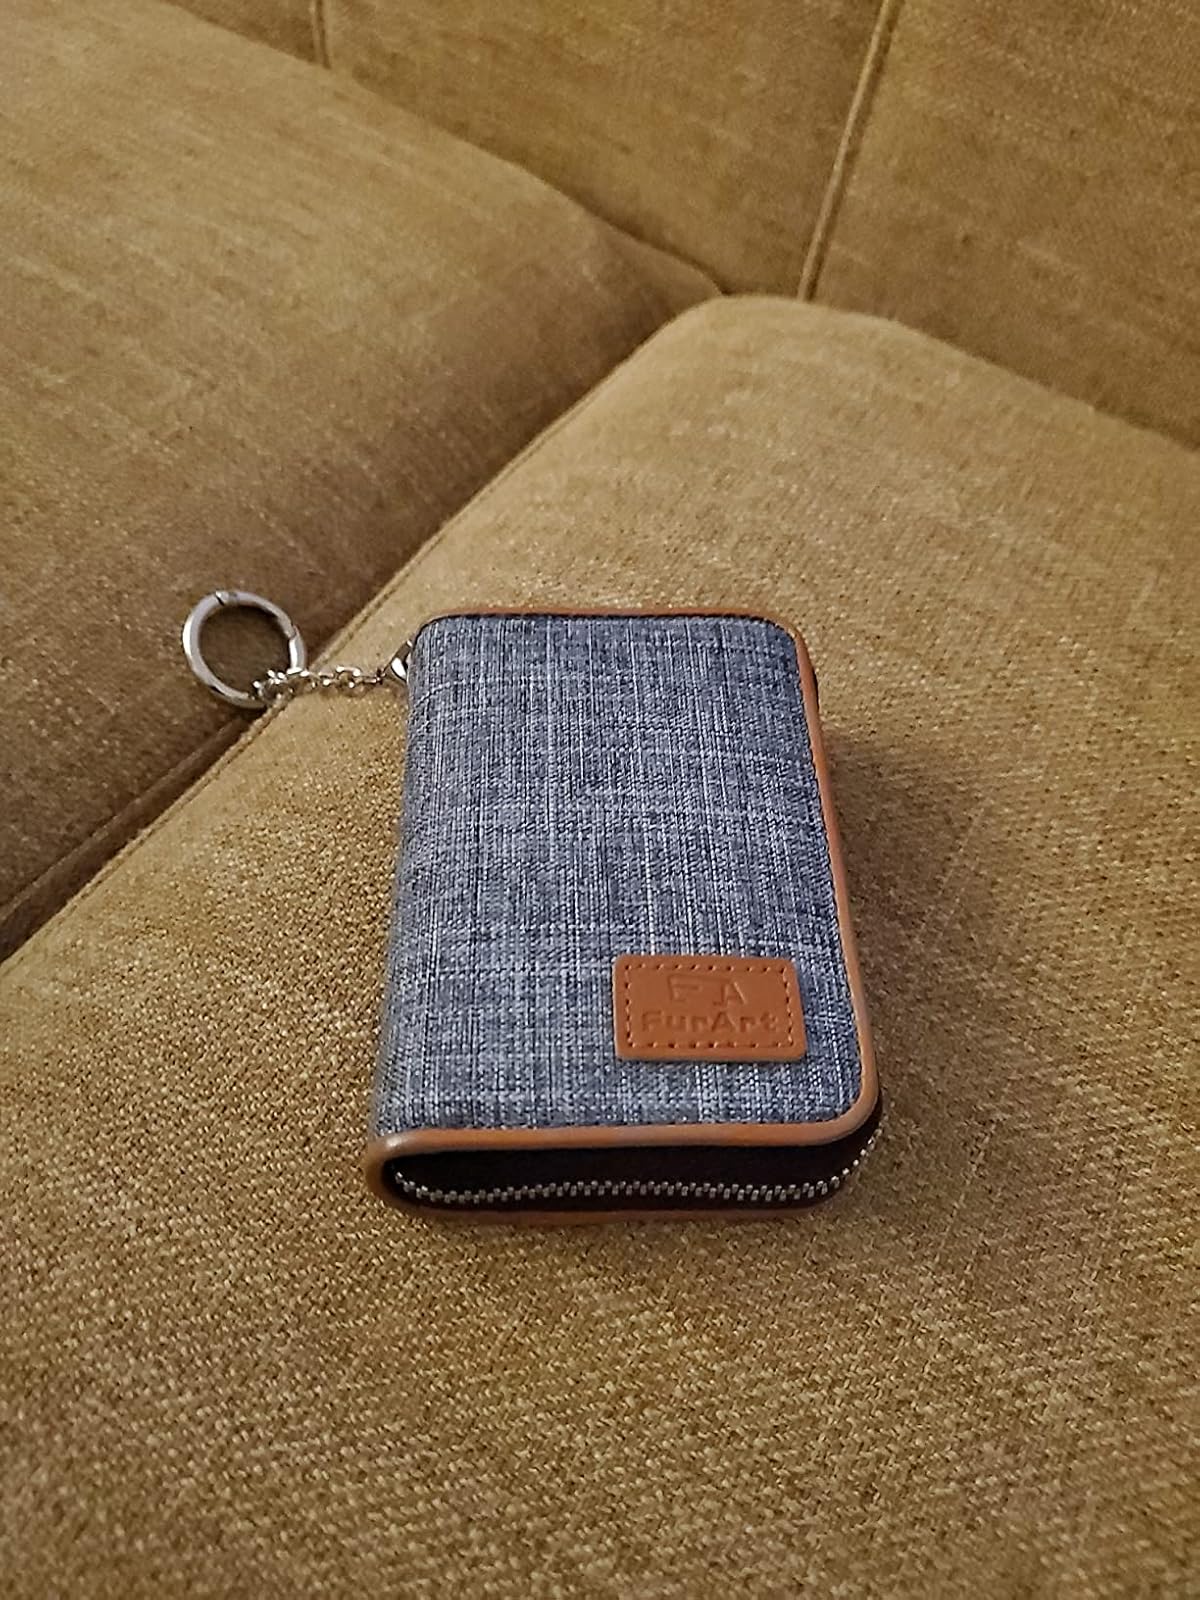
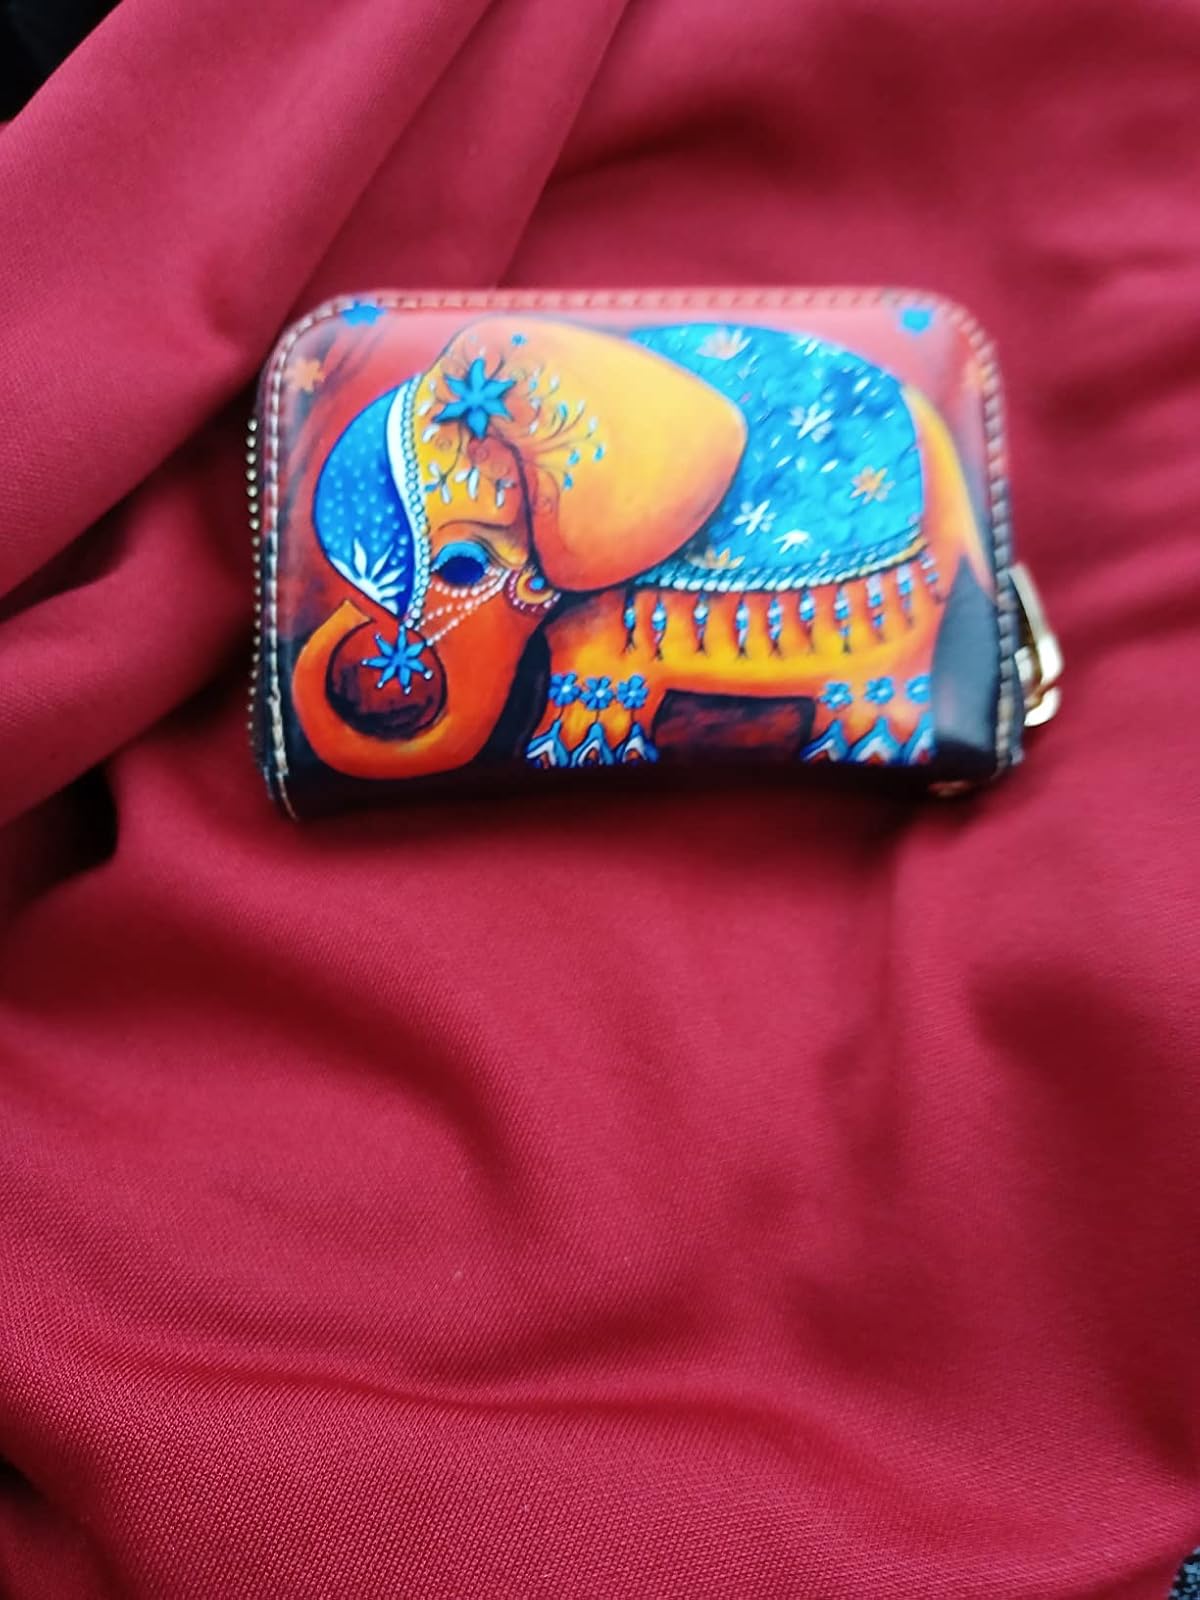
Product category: accessories_keychain
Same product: no